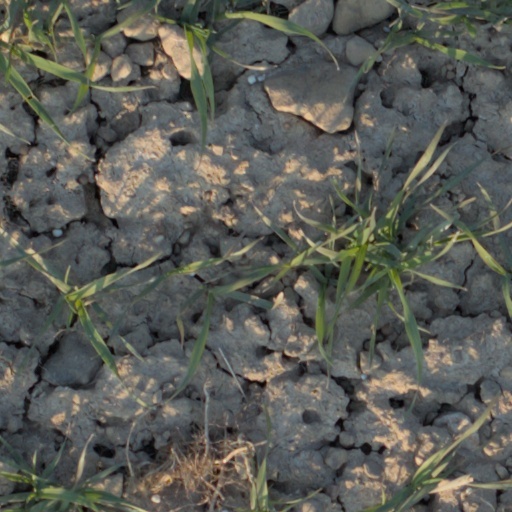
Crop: wheat